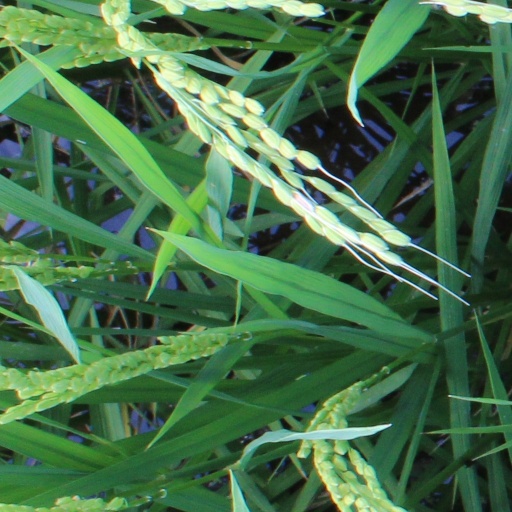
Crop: rice